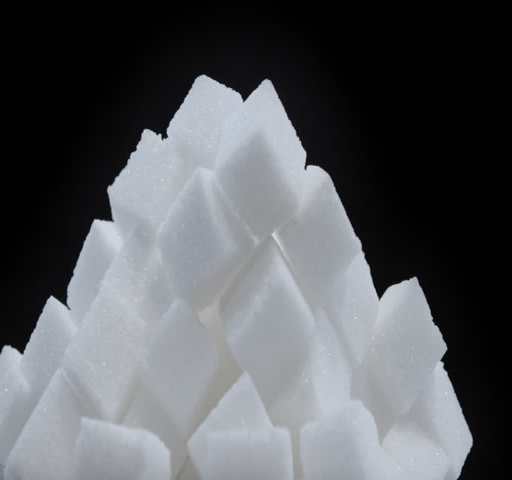
right to left panning shot across a pile of sugar cubes on a black background